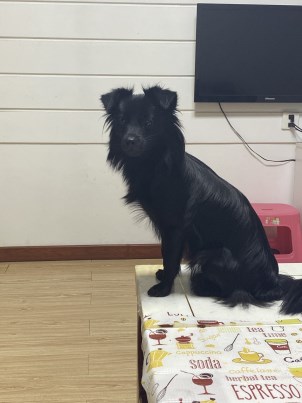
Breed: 3336-n000121-chinese_rural_dog